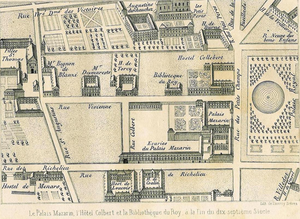
Richelieu – Bibliothèques, musée, galeries désigne un complexe architectural situé dans le deuxième arrondissement de Paris, délimité par les rues de Richelieu, Vivienne, Colbert et des Petits-Champs. Ce découpage géométrique donne au site sa dénomination de « Quadrilatère Richelieu ».
La Bibliothèque nationale de France, héritière lointaine de la librairie de Charles V, a connu une histoire riche et parfois mouvementée. Appelée librairie puis bibliothèque du roi sous l'Ancien Régime, elle devient bibliothèque de la Nation en 1790, avant d'être qualifiée, au fil des changements de régime, bibliothèque impériale puis royale puis nationale en 1849, à nouveau impériale et définitivement nationale en 1871. Son histoire, marquée par les évolutions techniques aussi bien que par les décisions politiques et les circonstances extérieures, peut se diviser en trois grandes périodes, dont la dernière, nettement plus courte, se traduit par de très importants changements.
L'hôtel de Nevers est un hôtel particulier situé 12 rue Colbert et 58 bis rue de Richelieu à Paris, en France. Constitué à l'origine d'une aile de 144 mètres située le long de la rue de Richelieu, il ne reste aujourd'hui qu'un modeste vestige du bâtiment originel. Seule demeure la partie située à l'angle de la rue Colbert et de la rue de Richelieu, côté nord, dénommée encore aujourd'hui hôtel de Nevers. La propriété du bâtiment relève de la Bibliothèque nationale de France.